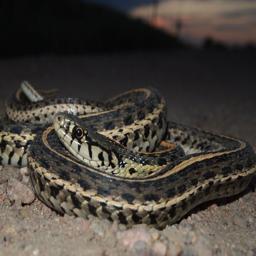
Animal: snakes